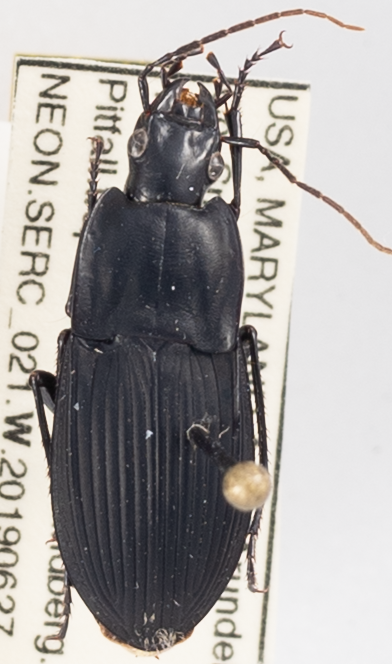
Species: Dicaelus elongatus
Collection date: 2019-06-27
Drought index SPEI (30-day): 0.29
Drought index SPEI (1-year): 2.09
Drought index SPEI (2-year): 2.09